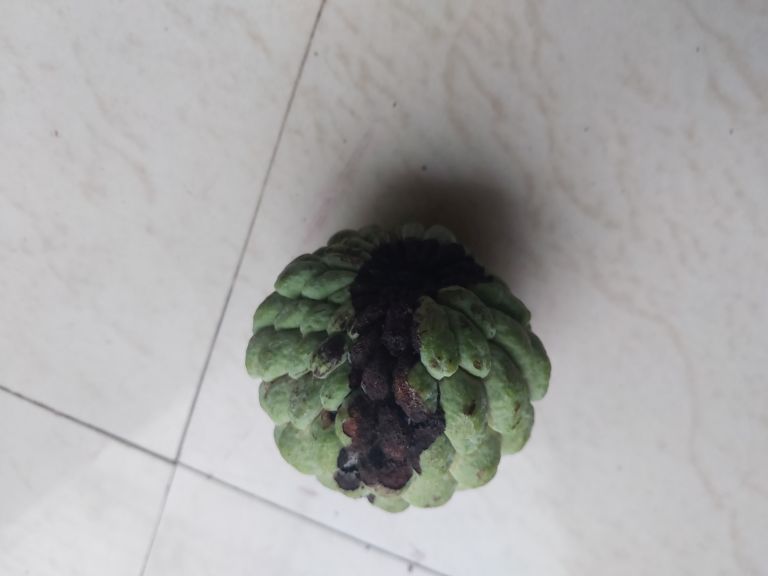
Disease label: Diplodia Rot